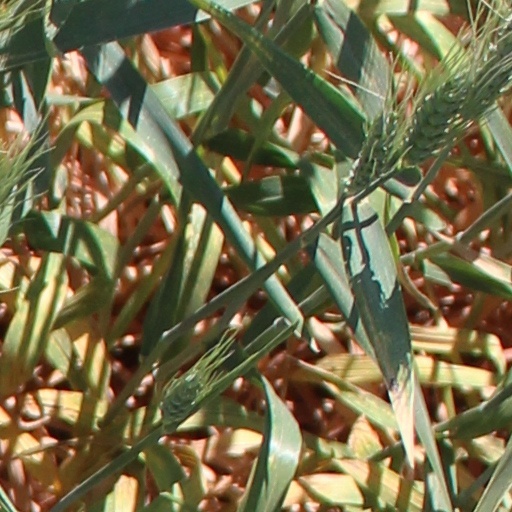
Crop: wheat